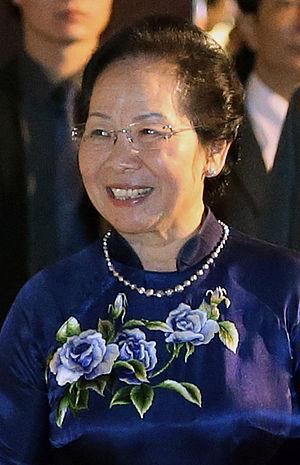
Nguyễn Thị Doan, est une femme politique vietnamienne.